Mathematics and architecture

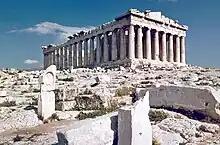
The Parthenon was designed using Pythagorean ratios.

Modernist architects were free to make use of curves as well as planes. Charles Holden's 1933 Arnos station has a circular ticket hall in brick with a flat concrete roof. In 1938, the Bauhaus painter László Moholy-Nagy adopted Raoul Heinrich Francé's seven biotechnical elements, namely the crystal, the sphere, the cone, the plane, the (cuboidal) strip, the (cylindrical) rod, and the spiral, as the supposed basic building blocks of architecture inspired by nature.